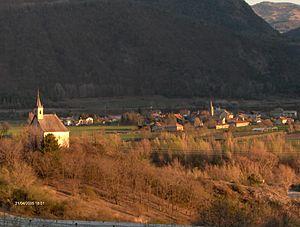
Commune de Rochebrune dans le département des Hautes Alpes.
Rochebrune est une commune française située dans le département des Hautes-Alpes en région Provence-Alpes-Côte d'Azur.